Rembrandt lighting

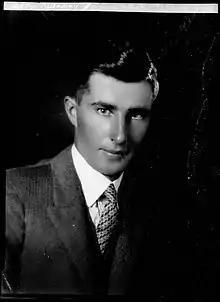
A studio portrait, showing the characteristic illuminated triangle on the darker side of the face

Rembrandt lighting is a standard lighting technique that is used in studio portrait photography and cinematography; it is also used in contrast with butterfly lighting It can be achieved using one light and a reflector, or two lights, and is popular because it is capable of producing images which appear both natural and compelling with a minimum of equipment. Rembrandt lighting is characterized by an illuminated triangle (also called "Rembrandt patch") under the eye of the subject on the less illuminated side of the face. It is named for the Dutch painter Rembrandt, who occasionally used this type of lighting.